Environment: real
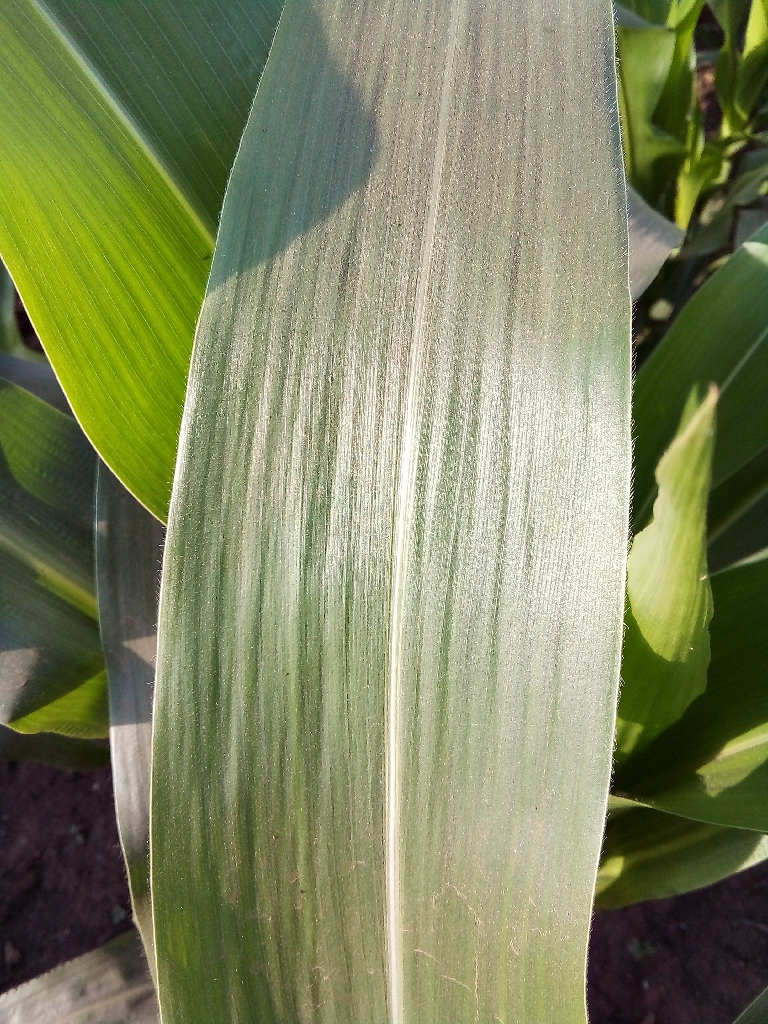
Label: healthy